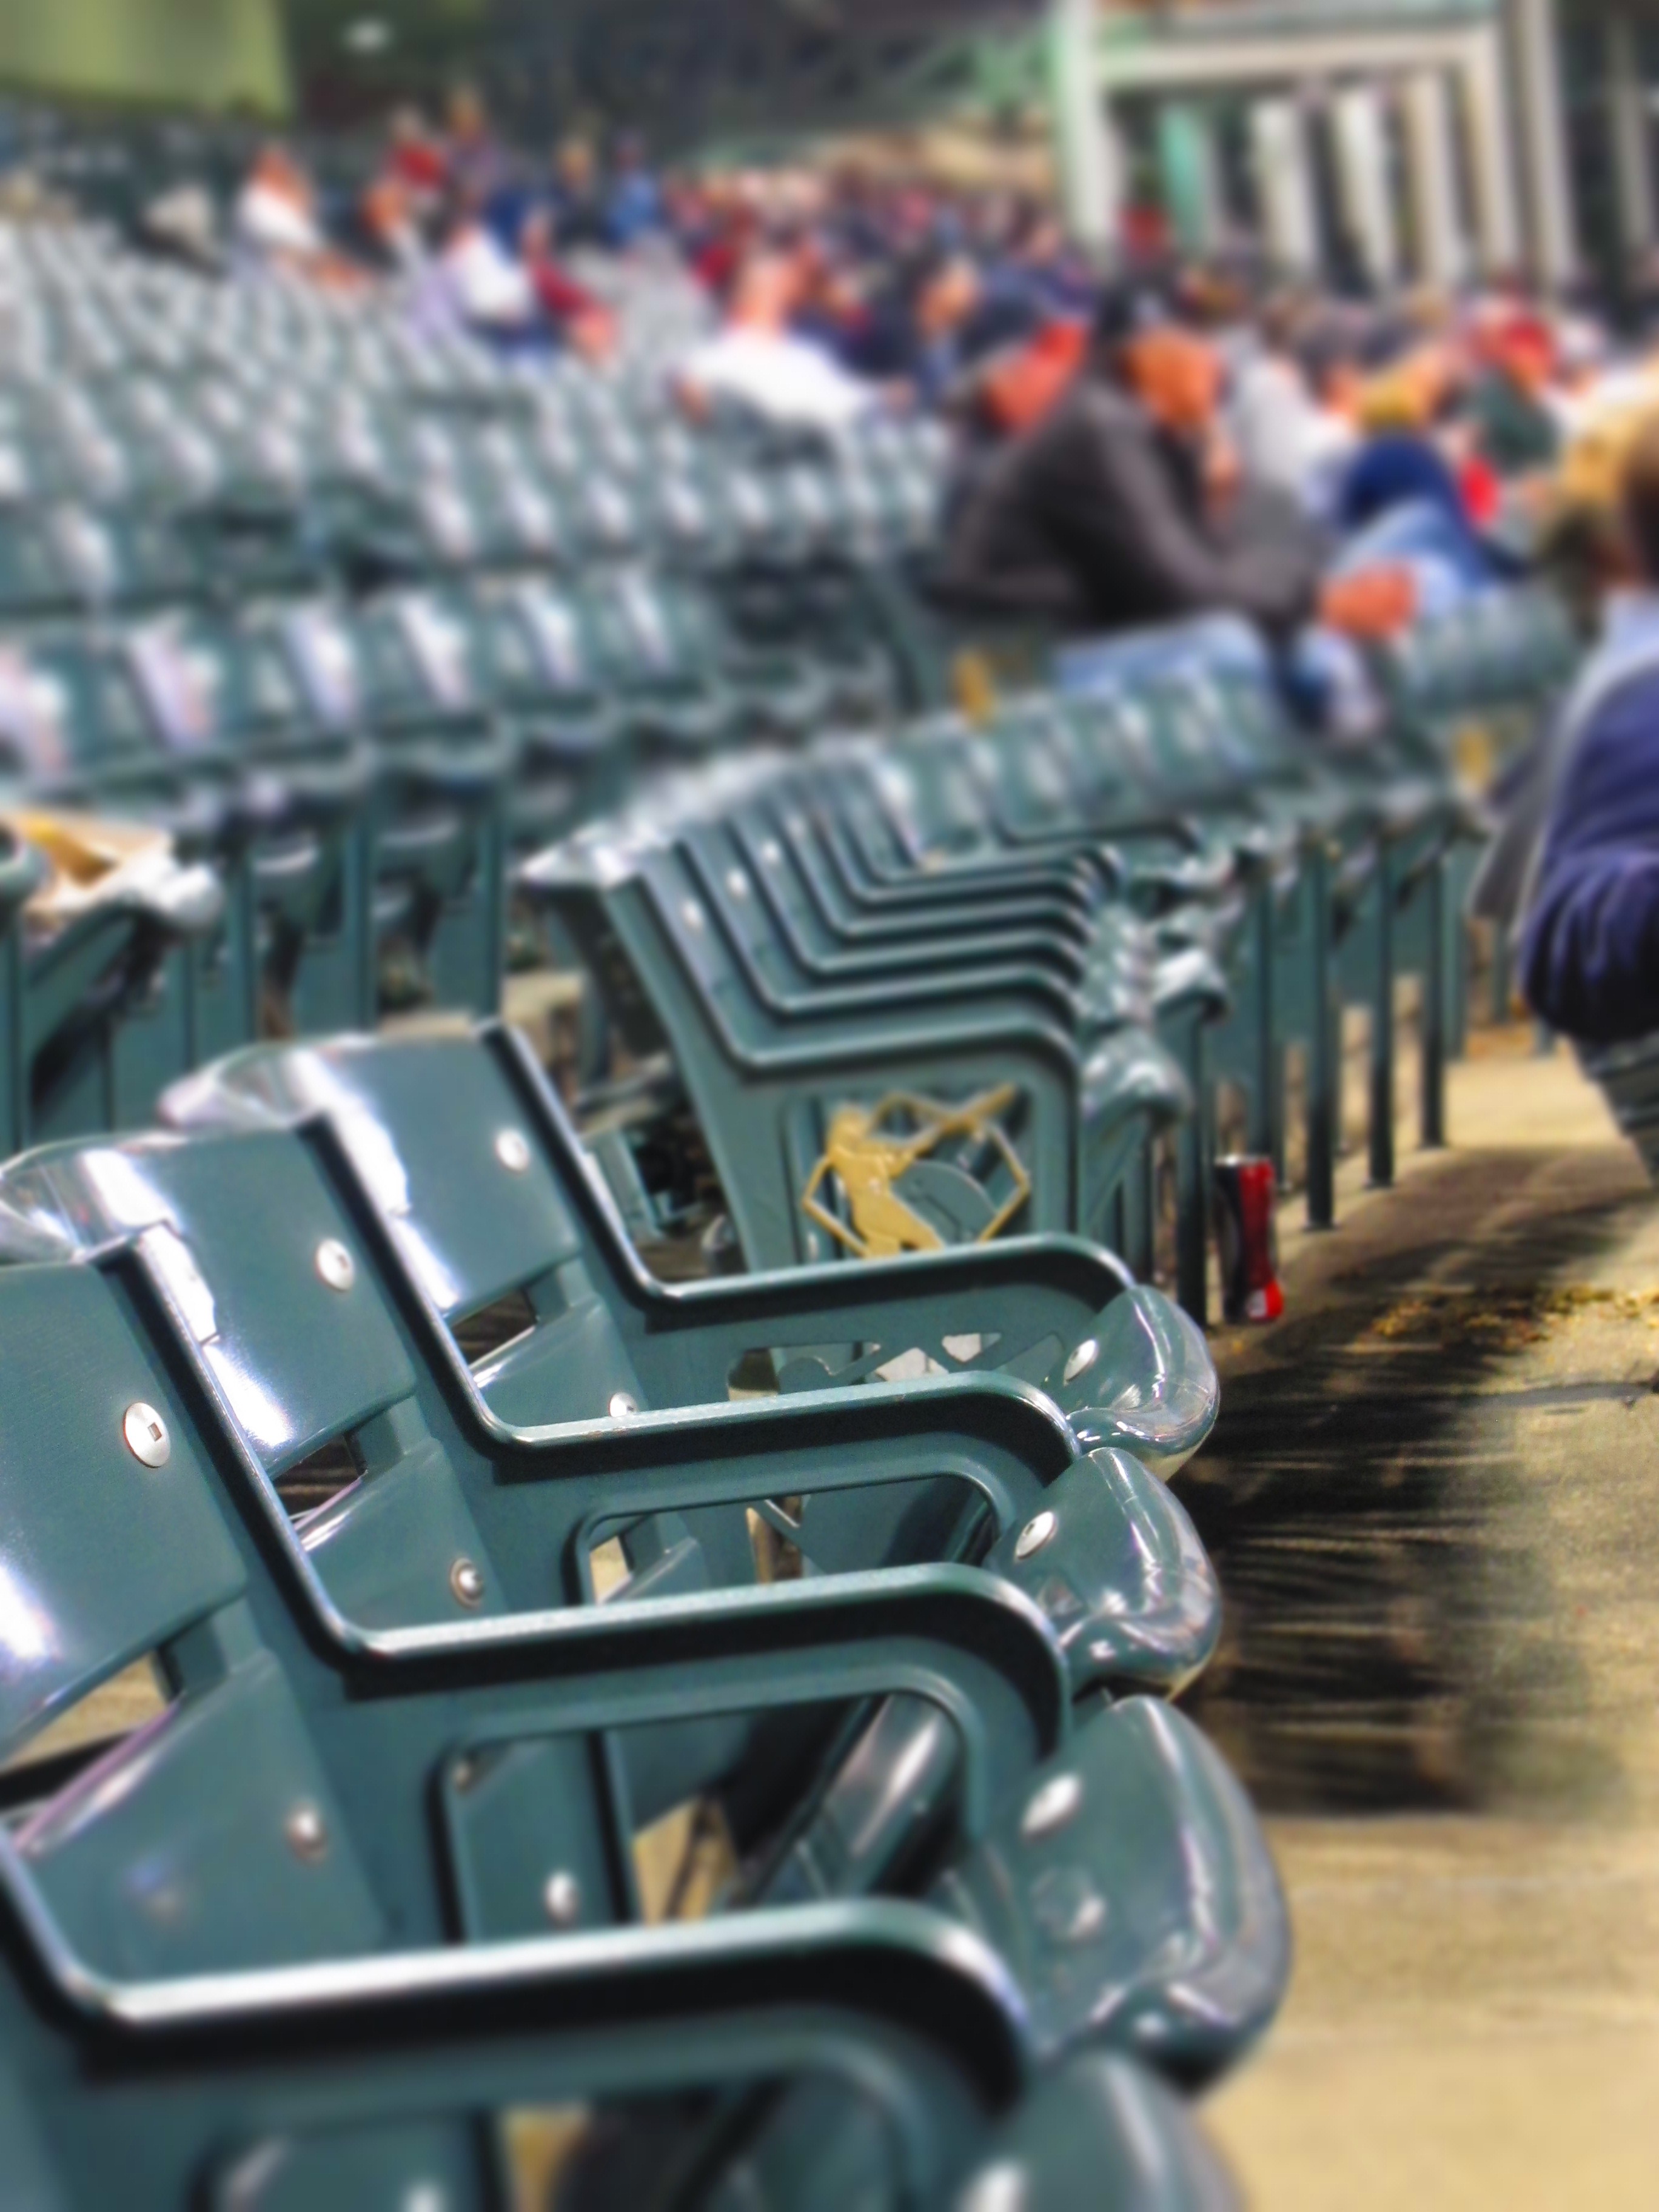
structure, baseball, sport, game, green, stadium, outside, chairs, sports, seats, spectators, fans, rows of seats, sport venue